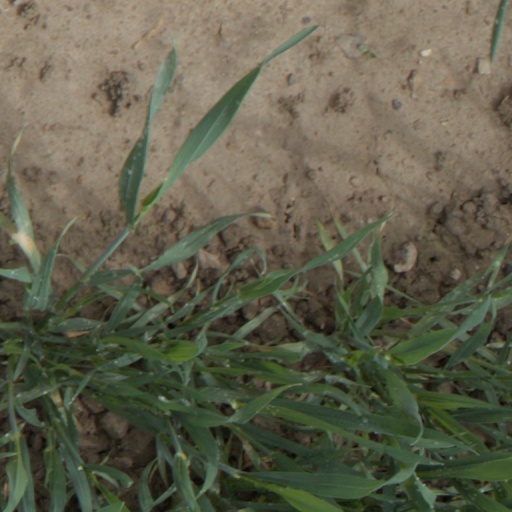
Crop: wheat